Breitenthal, Rhineland-Palatinate

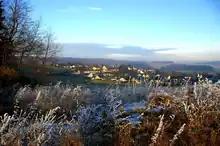
View of Breitenthal in the wintertime

Breitenthal lies in a zone characterized mainly by an oceanic climate with a prevailing wind direction from southwest to northwest. The topographically favourable location of the municipality's main centre in a hollow sloping gently towards the east confers a somewhat more favourable climate than that which prevails in nearby places. Very seldom is there hot and humid weather here.